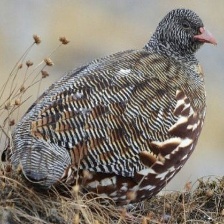
Species: SNOW PARTRIDGE
Scientific name: LERWA LERWA
ImageNet parent category: partridge